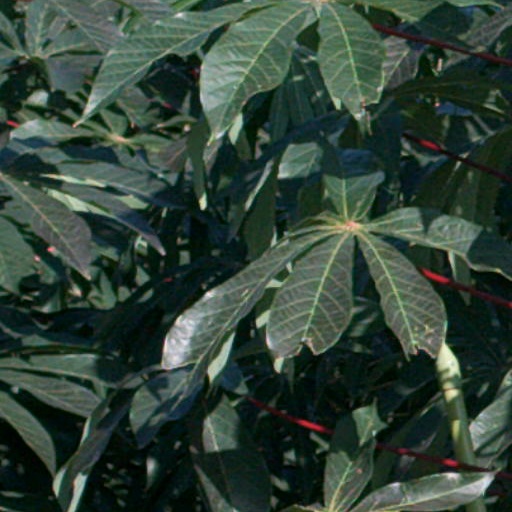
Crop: cassava